Anna Maria Rüttimann-Meyer von Schauensee

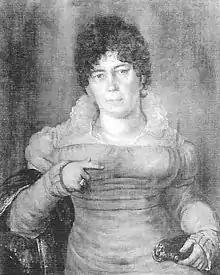
Anna Maria Rüttimann-Meyer von Schauensee

Anna Maria Rüttimann-Meyer von Schauensee (6 October 1772 in Luzern – 19 August 1856) was a politically influential Swiss salonnière during the Helvetian Republic. She was married to Vinzenz Rüttimann from 1794 and corresponded with Paul Usteri from 1799.